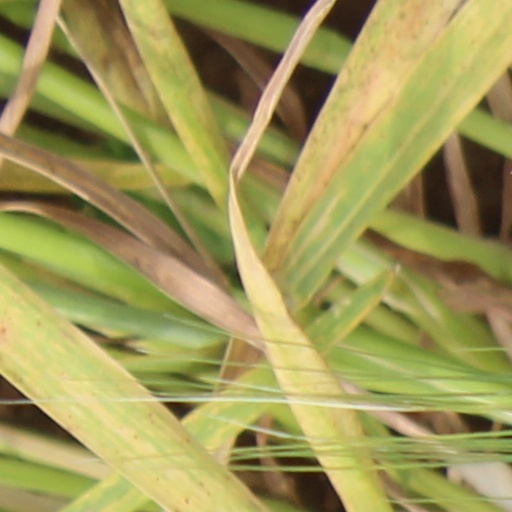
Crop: wheat